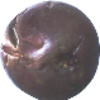
Label: Passion Fruit 1